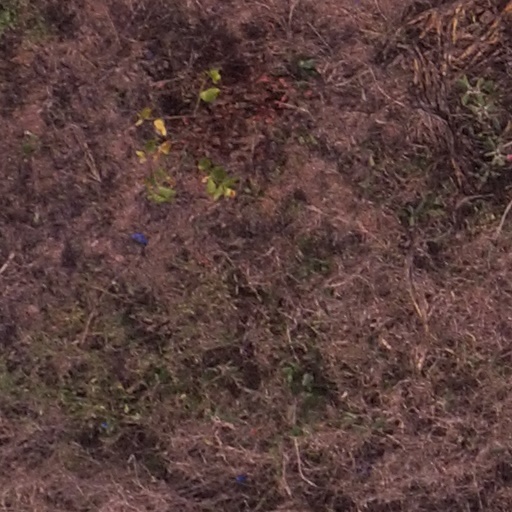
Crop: maize; corn